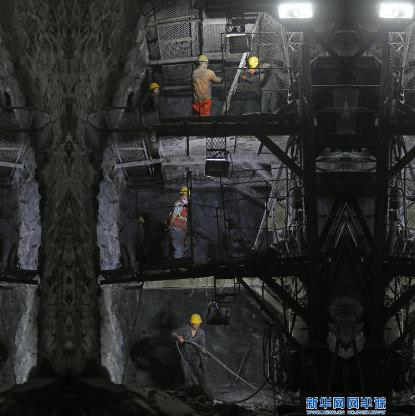
Objects in the image:
label: helmet
label: helmet
label: helmet
label: helmet
label: helmet